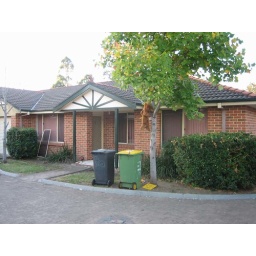
Our old house in Edith street